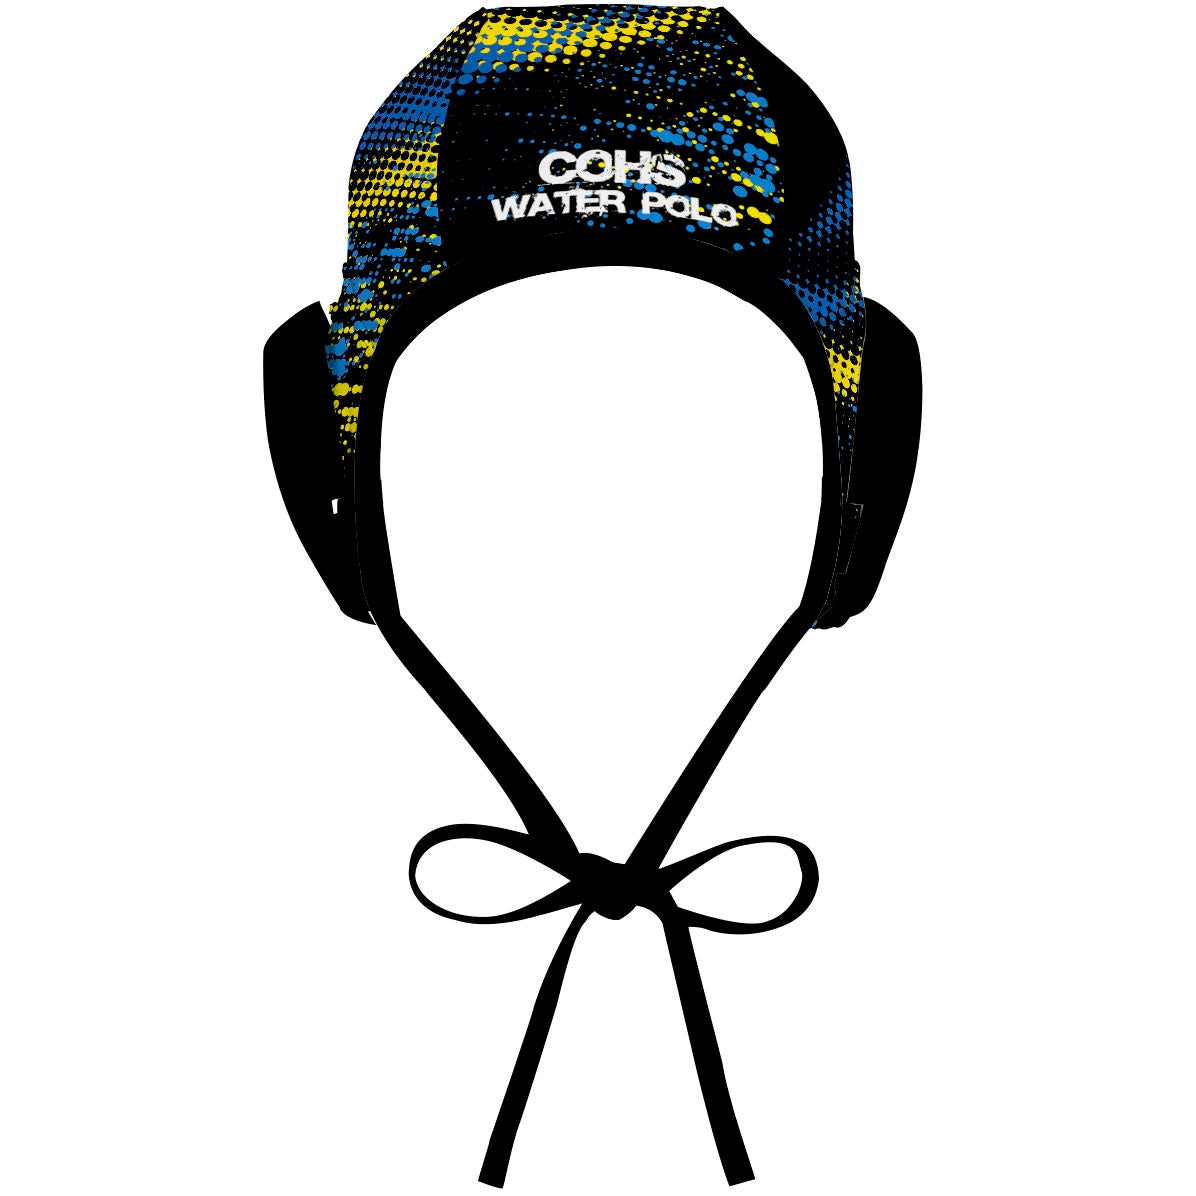
Charter Oak Waterpolo Black - Water Polo Cap
Get your team game-ready with the Q Water Polo Caps . Comfortable, these caps are easy to wear and comply with regulations for water polo caps at all levels. Holding up well to harsh chlorine environments, these durable caps can also be prefect for practices and scrimmages. Fully Customizable and available in Single or Full sets.
Brand: Custom
Category: Sporting Goods > Athletics > Water Polo > Water Polo Caps